Oliver O'Donovan

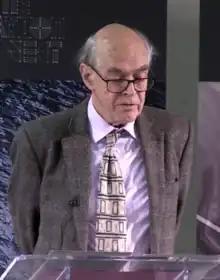
O'Donovan giving a talk in 2023

Oliver Michael Timothy O'Donovan (born 28 June 1945) is a British Anglican priest and academic, known for his work in the field of Christian ethics. He has also made contributions to political theology, both contemporary and historical. He was Regius Professor of Moral and Pastoral Theology at the University of Oxford from 1982 to 2006, and Professor of Christian Ethics and Practical Theology at the University of Edinburgh from 2006 to 2013.